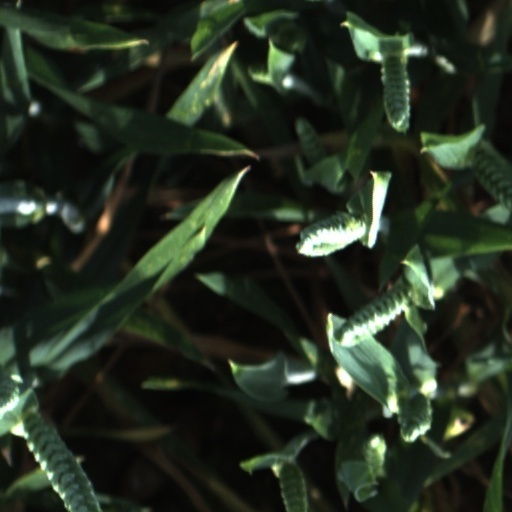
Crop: wheat